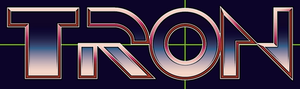
Tron
Filmens logo
Tron er en amerikansk science fiction-film fra 1982 med Jeff Bridges, Bruce Boxleitner, David Warner, Cindy Morgan og Barnard Hughes i hovedrollerne.